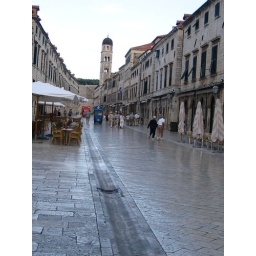
The paving stones have been worn as smooth as marble over the years. No cars allowed.